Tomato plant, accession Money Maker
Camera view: vertical (180 deg); turntable rotation: 120 degrees
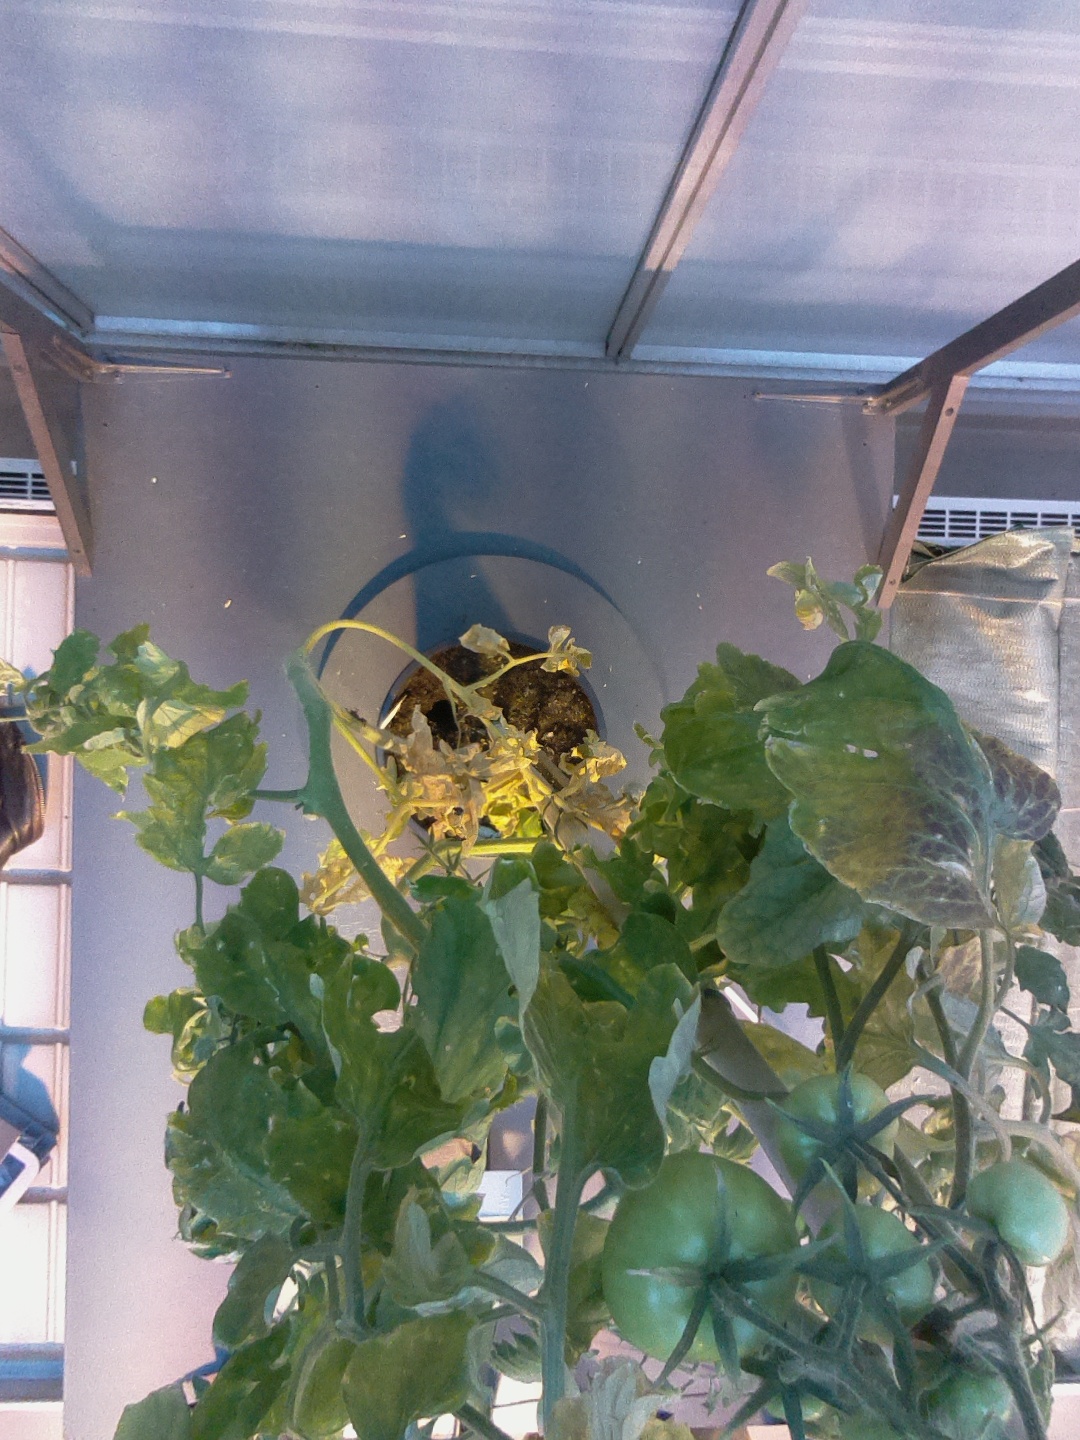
BBCH growth stage 78: 80% -90% of final fruit size